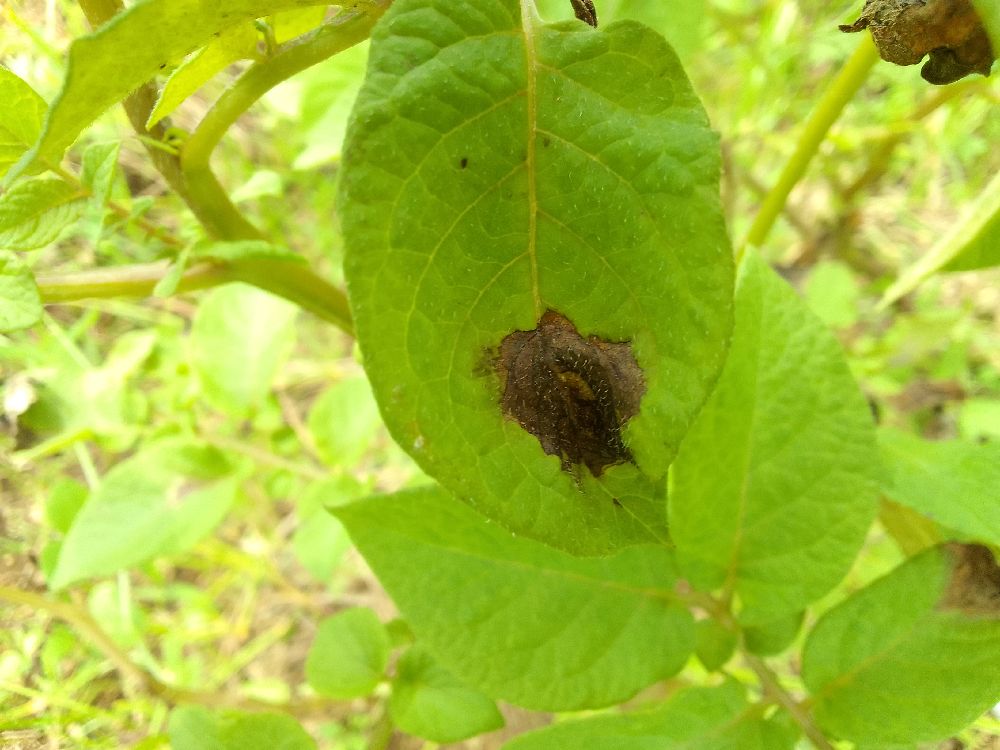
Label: Late blight